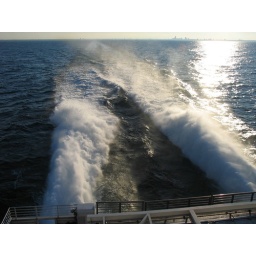
The wake of the Lake Express Ferry, as we truck across the lake at around 36 knots.